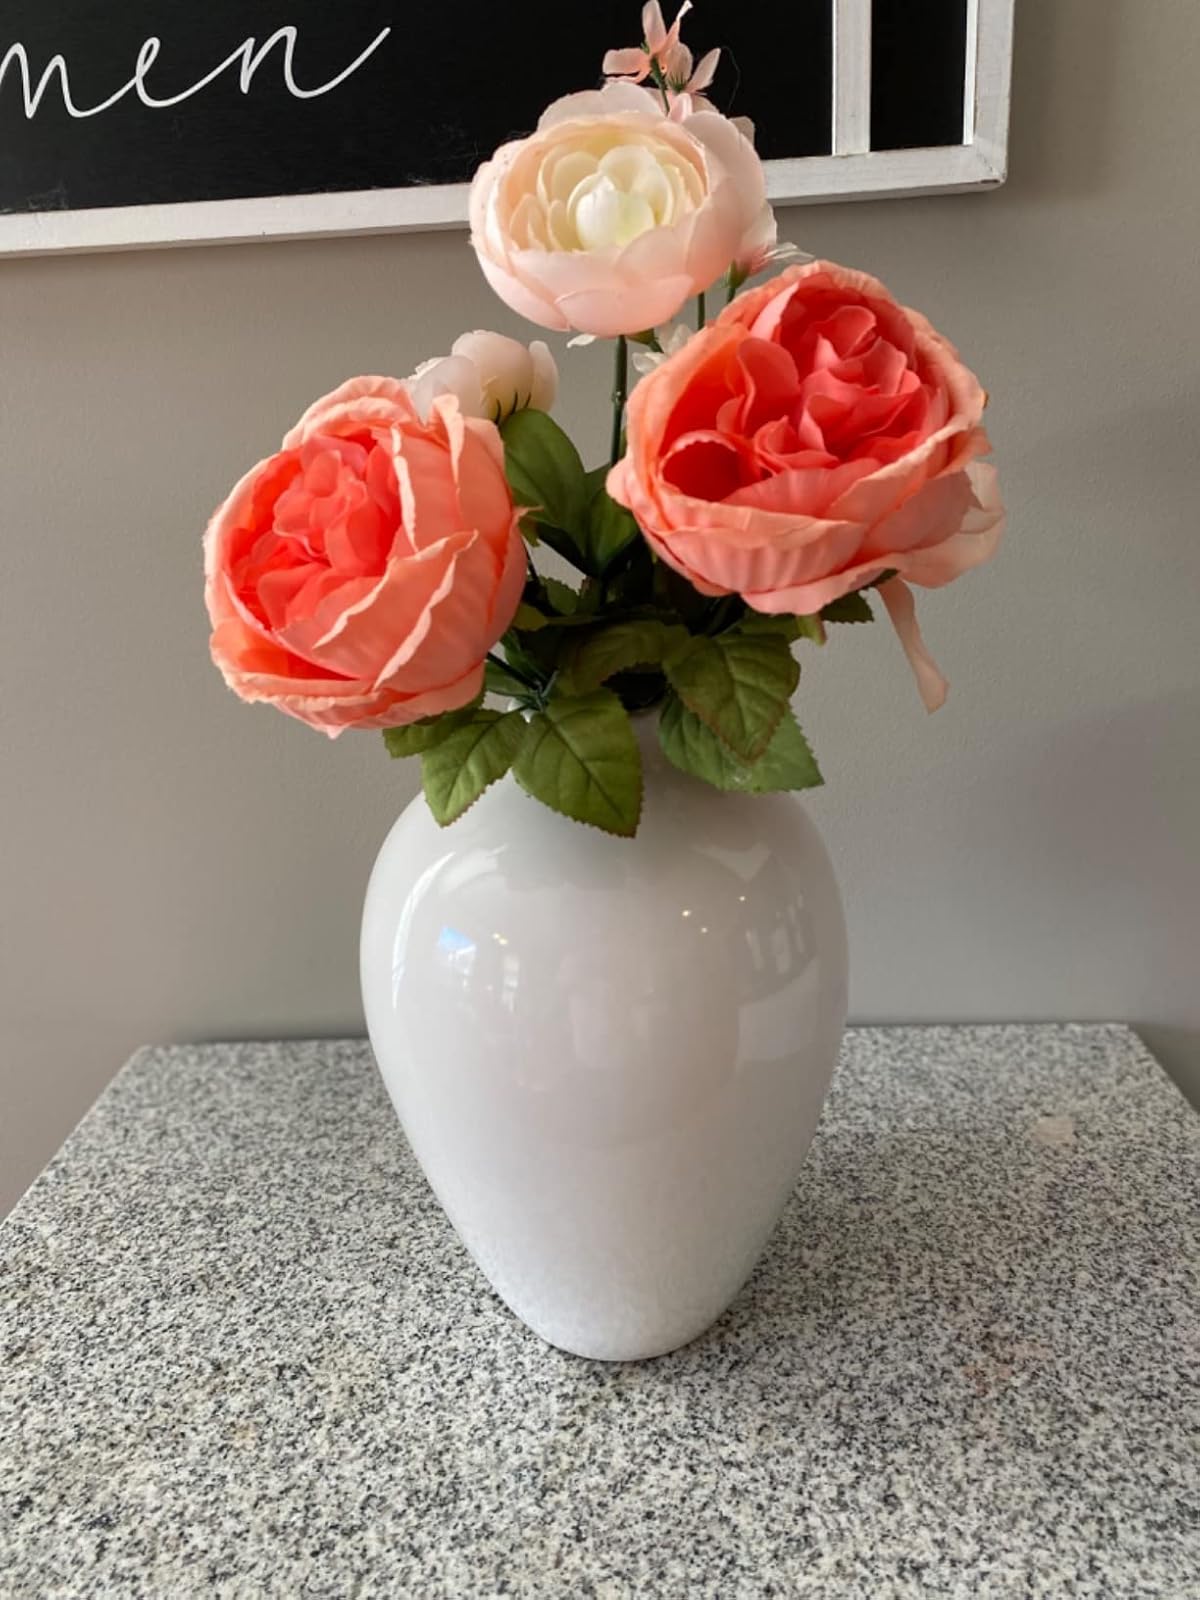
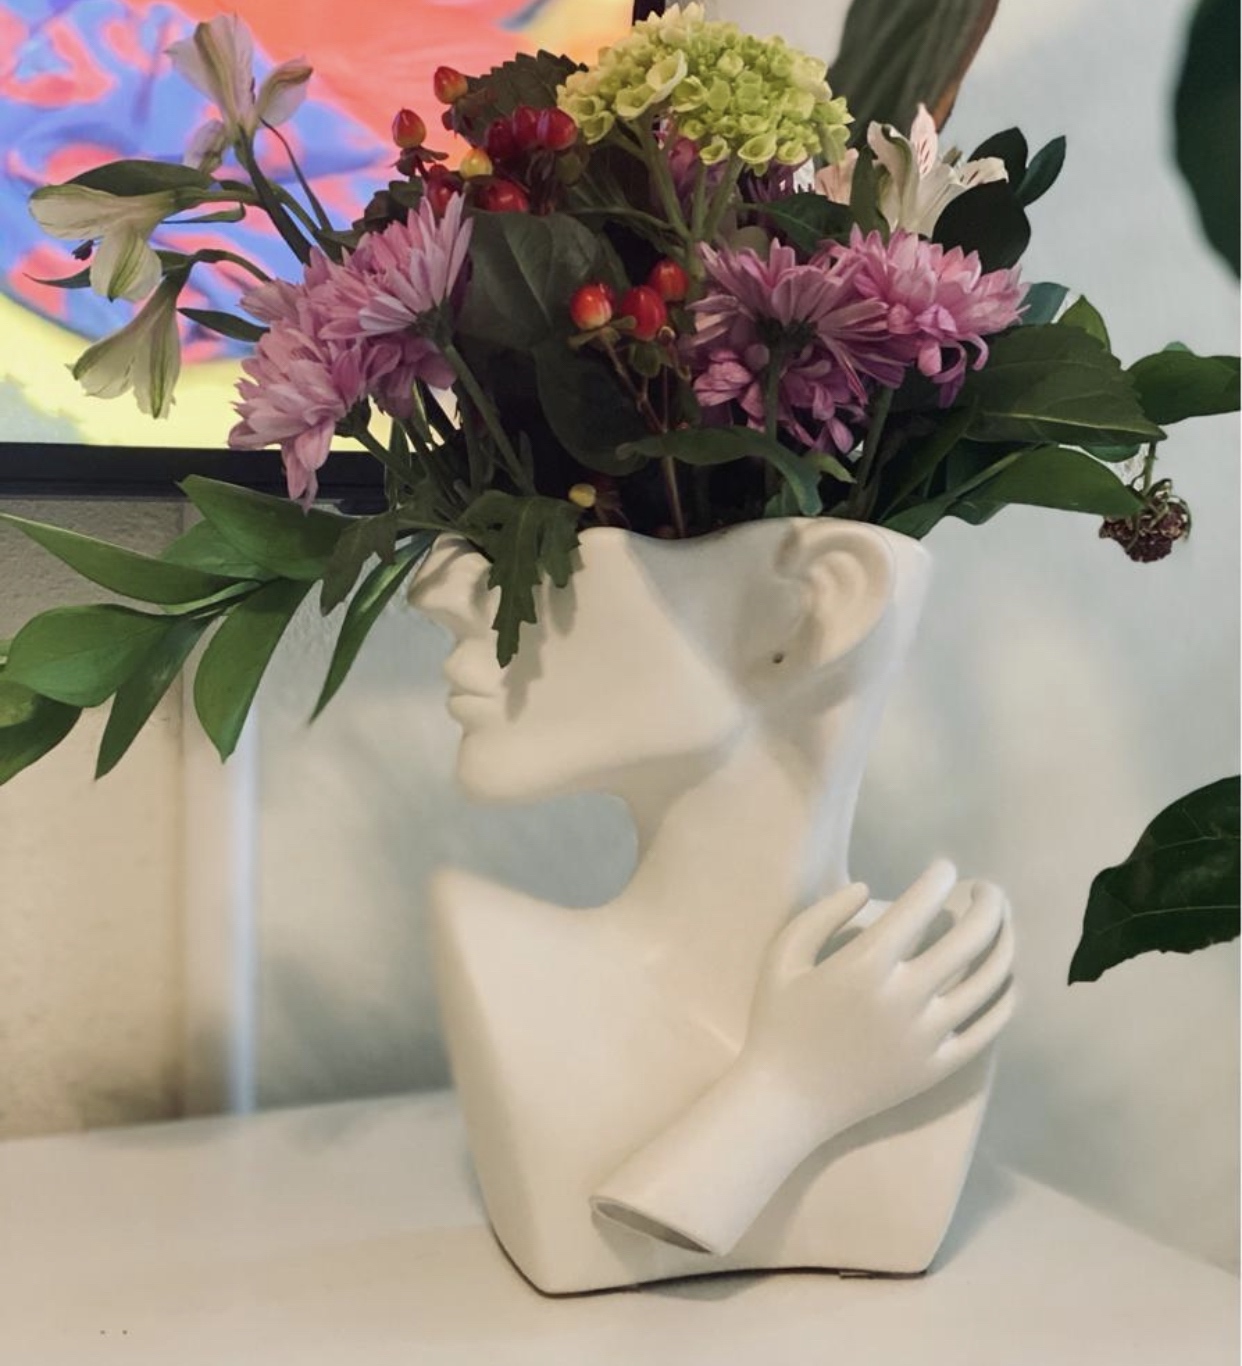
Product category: vase
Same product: no